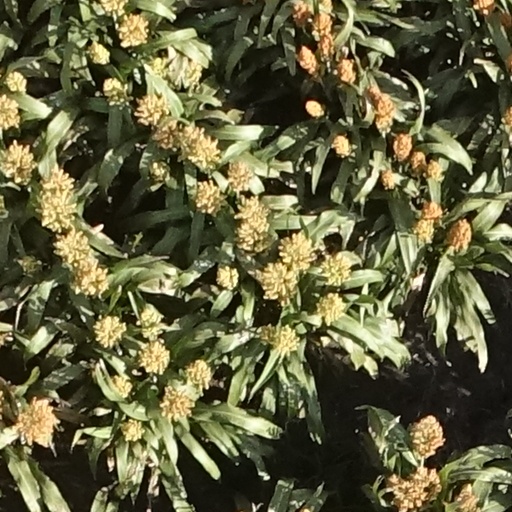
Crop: sorghum